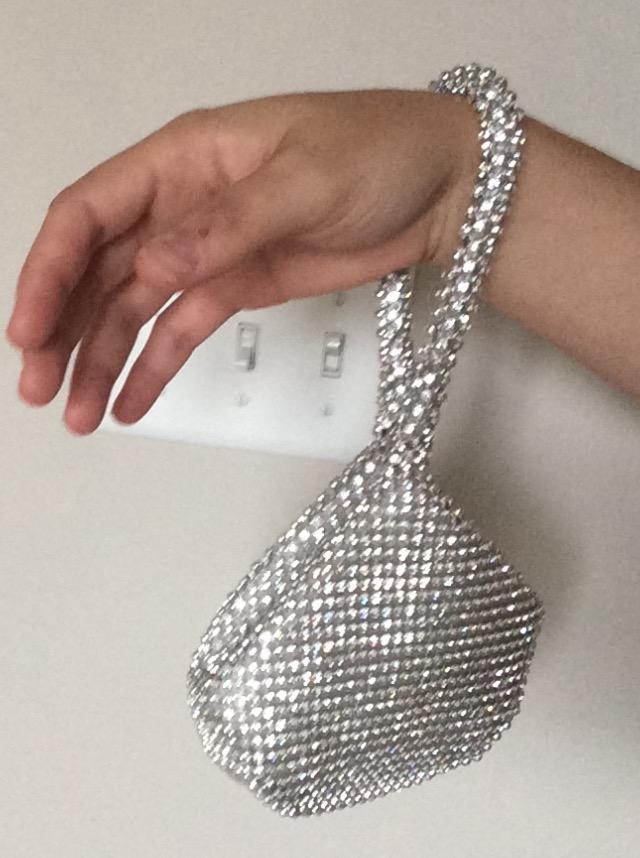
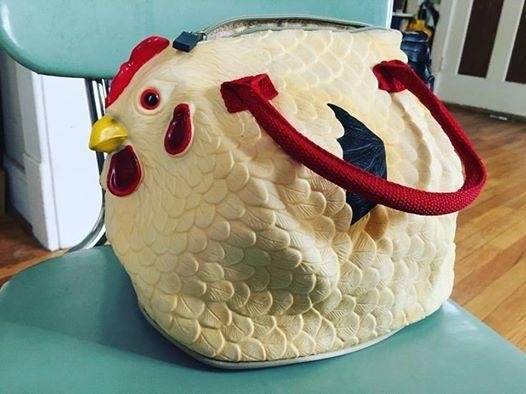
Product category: accessories_handbag
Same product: no